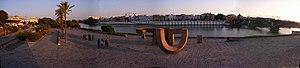
Séville est une ville du Sud de l’Espagne, capitale de la province de Séville et de la communauté autonome d’Andalousie.